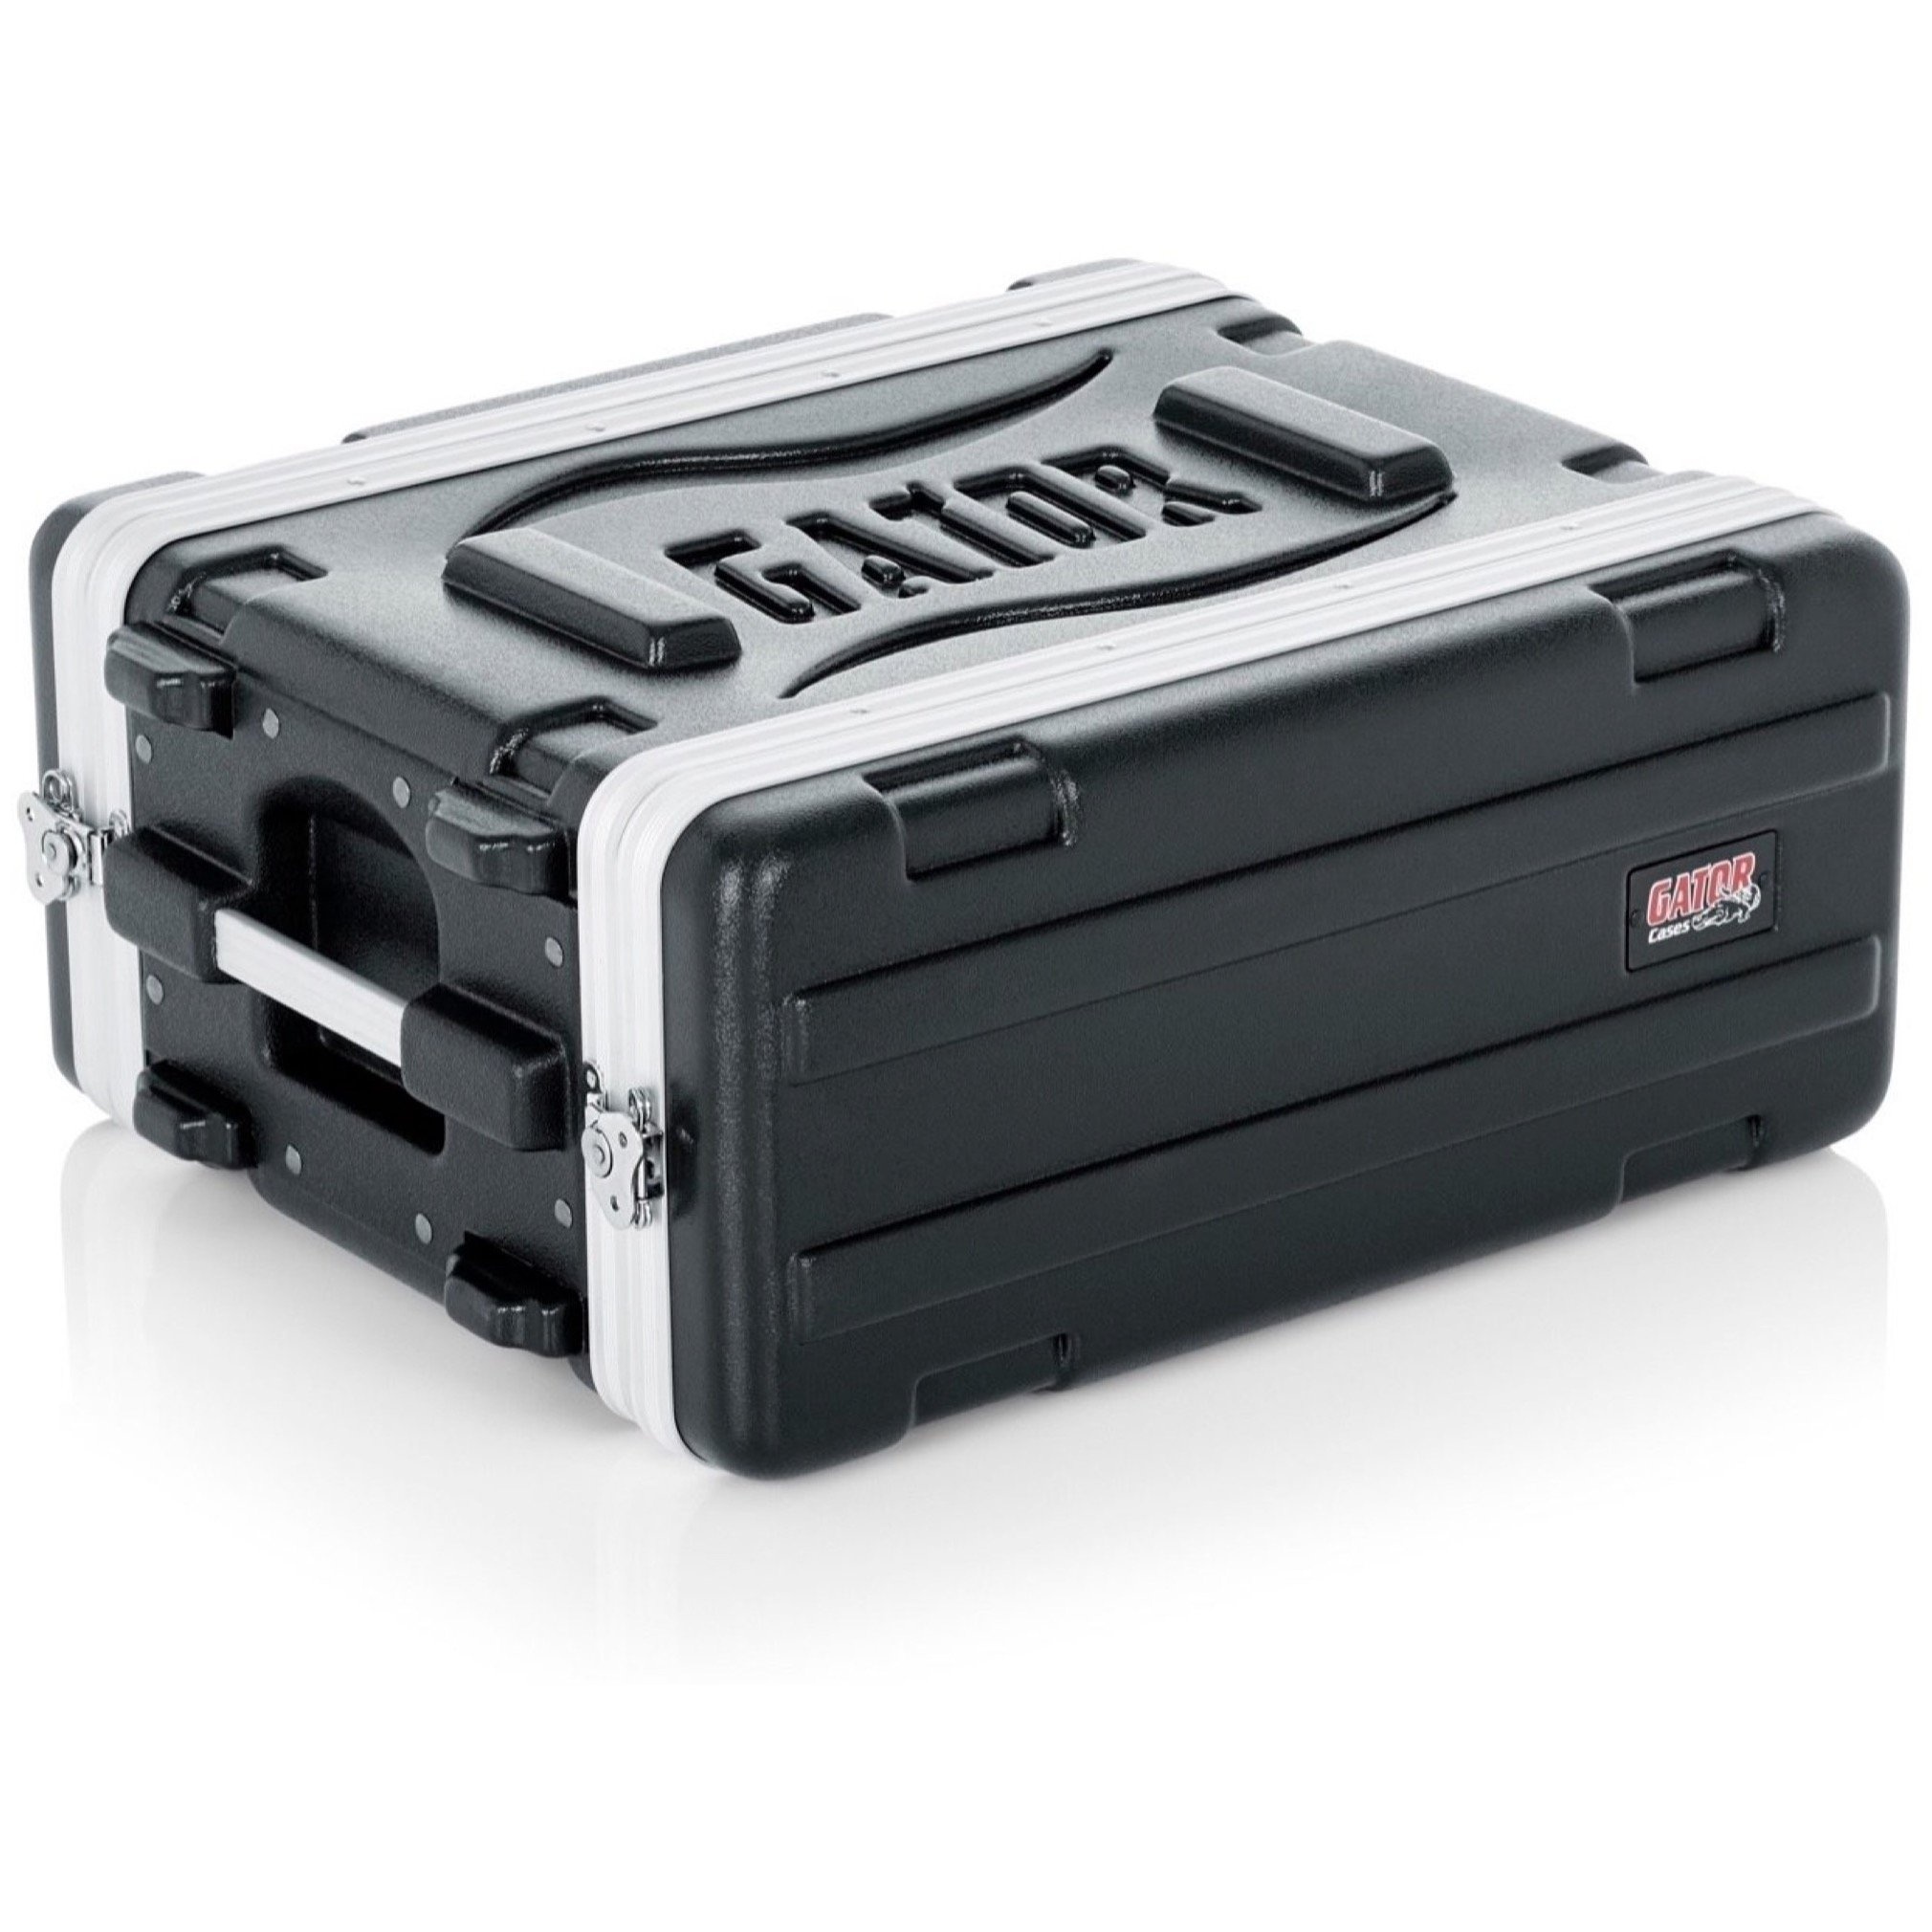
Gator Shallow Audio Rack Case, GR-4S, 4-Space
Brand: Gator
Molded PE Rack Case; Front, Rear Rails. 14.25" Deep. Features: - Lightweight Polyethylene Construction - Threaded, Field Replaceable 7mm Zinc-Plated Steel Rack Rails - Front & Rear Rack Rails - Heavy-duty twist latches - Compact 14.25" rack depth
Category: Electronics > Audio > Audio Accessories > Audio & Video Receiver Accessories > Audio & Video Receiver Rack Mounts